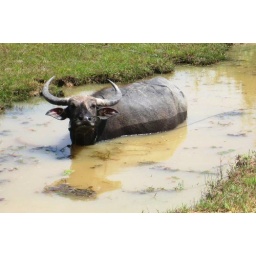
Taking a bath in dirty water again, no wonder you're so brown!